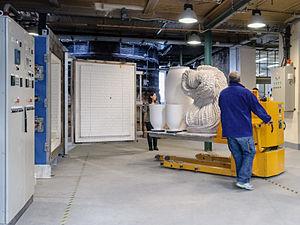
Fours, à la manufacture nationale de Sèvres, dégourdi.
La porcelaine est une céramique fine et translucide qui, si elle est produite à partir du kaolin par cuisson à plus de 1 200 °C, prend le nom plus précis de porcelaine dure. Elle est majoritairement utilisée dans les arts de la table.